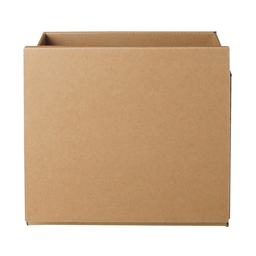
Label: cardboard